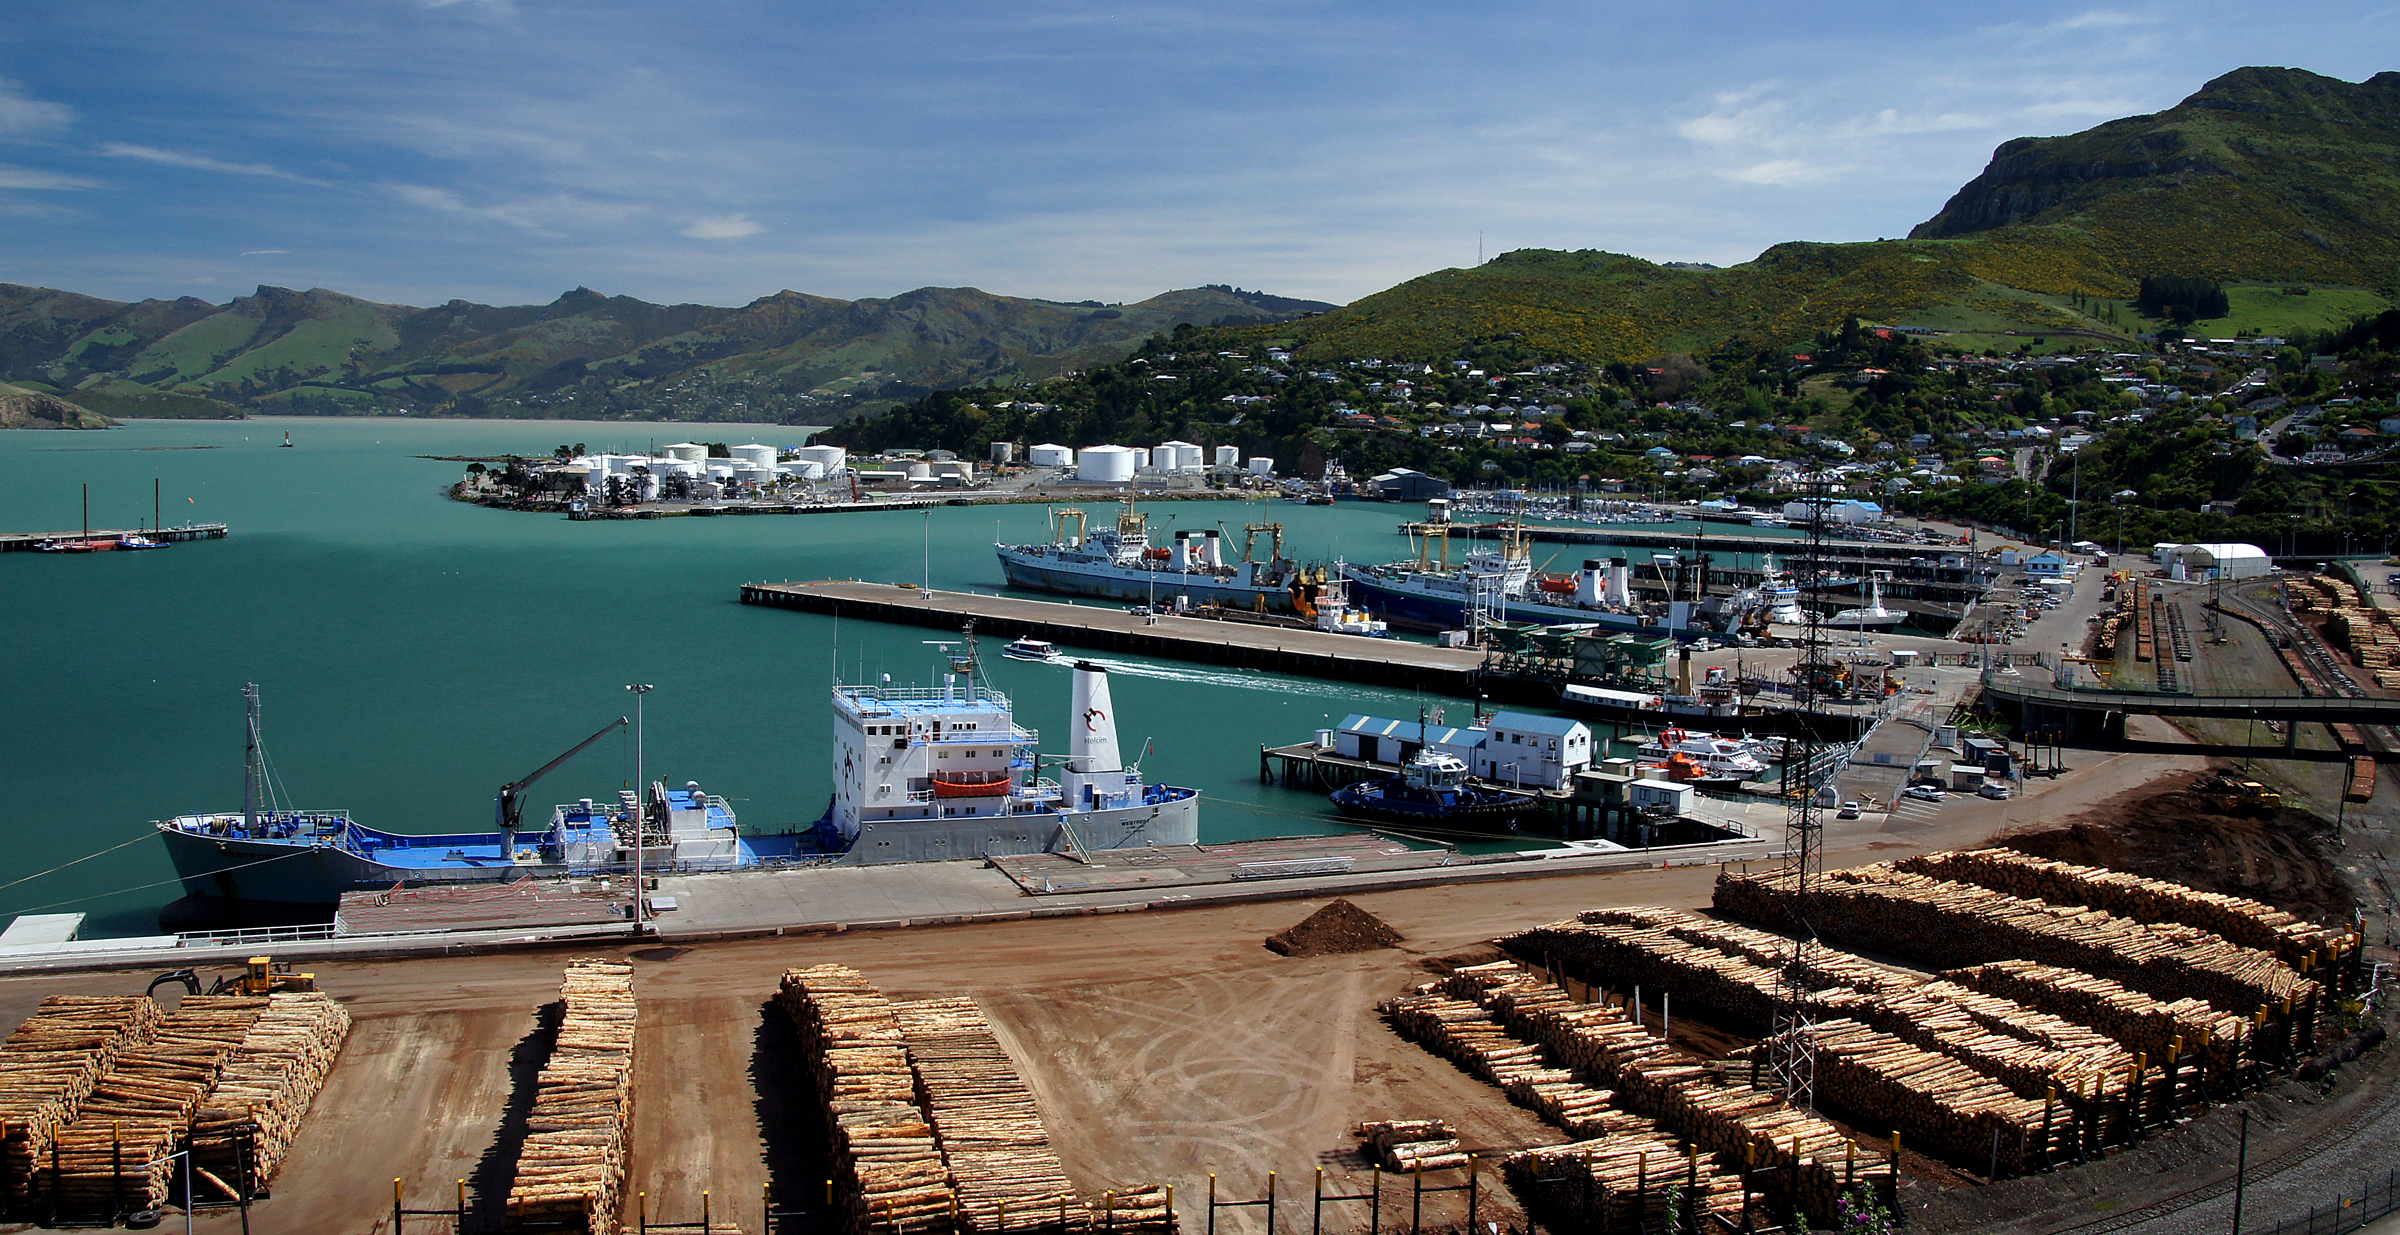
sea, coast, dock, vehicle, bay, harbor, marina, port, waterway, publicdomain, logs, infrastructure, ships, newzealand, portlyttleton, lyttleton, christchurch, canterbury, sonydslra580, tamron18270mmpzd, aerial photography